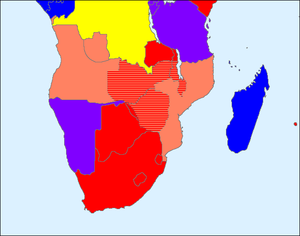
Carte des colonies européennes en Afrique australe en 1914. En rouge les colonies britanniques, en orange les colonies portugaises, en jaune les colonies belges, en violet les colonies allemandes et en bleu les colonies françaises.
L'impérialisme est une stratégie doctrine politique de conquête, visant la formation d'un empire ou d'une domination et souvent justifiée, comme dans le cas des pays européens, par l'idée d'une mission civilisatrice. Pour John Atkinson Hobson, la nouveauté dans l'impérialisme de la fin du XIXᵉ siècle et du début du XXᵉ siècle, c'est qu'il n'est plus lié à l'idée d'un empire couvrant le monde connu, comme c'était le cas dans le cadre de la Pax Romana. Au contraire, à la suite de la montée du nationalisme au XIXᵉ siècle, cet impérialisme donne lieu à une lutte entre empires concurrents. Au niveau économique, l'impérialisme est alors de nature protectionniste et s'oppose au libre-échange. Par ailleurs, ses liens avec certaines formes de capitalisme monopolistique sont mis en avant par de nombreux auteurs marxistes. De nos jours, ce terme est employé de façon large pour désigner tout rapport de domination établi par une nation ou pays sur un ou plusieurs autres pays.